Buk District, Ulsan

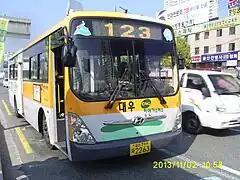
Ulsan City Bus No.123

Buk District is a "gu", or district, in north central Ulsan, South Korea. It stretches roughly from the Ring Road to Mohwa into the north and out to the coast in the east.